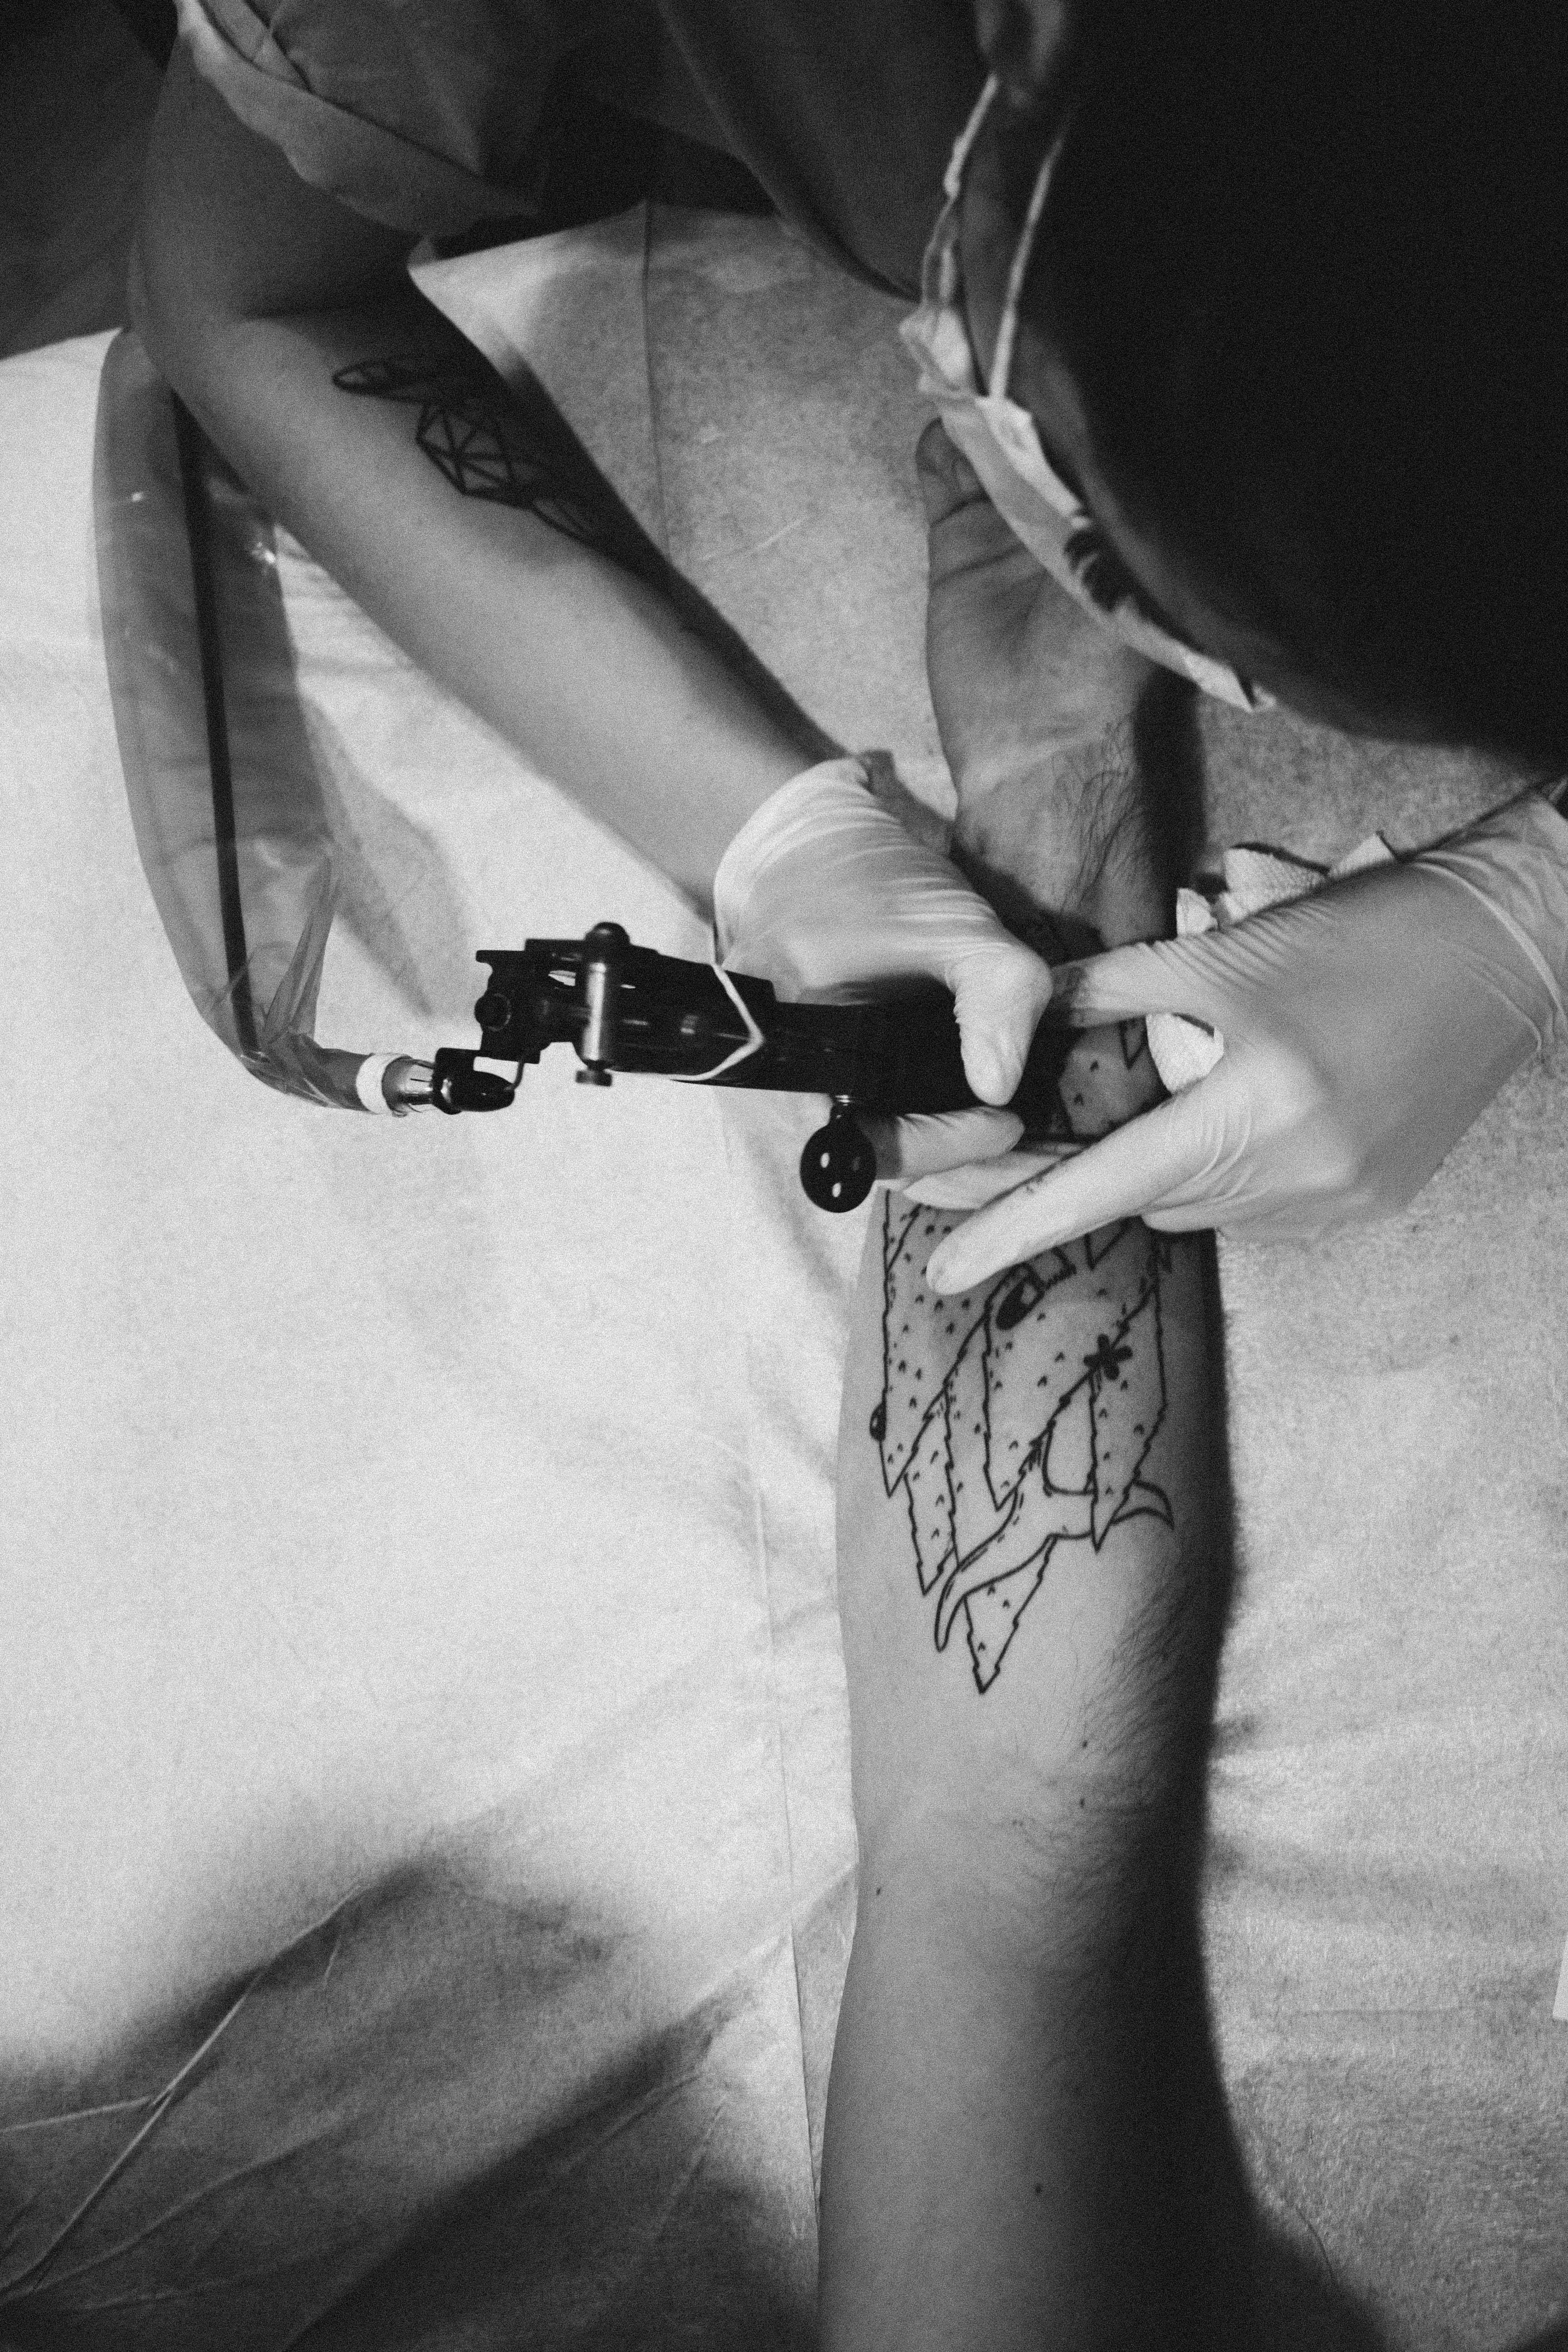
black, black and white, hand, joint, monochrome photography, photography, tattoo, arm, leg, shoulder, human body, monochrome, finger, neck, back, muscle, girl, temporary tattoo, pattern